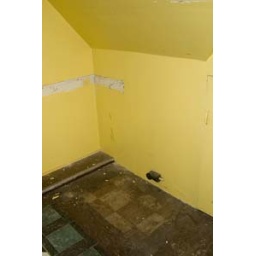
this is where their stove and fridge were in the third floor kitchen.